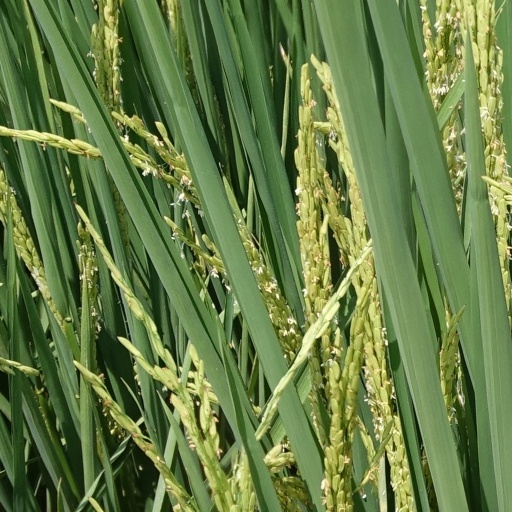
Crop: rice